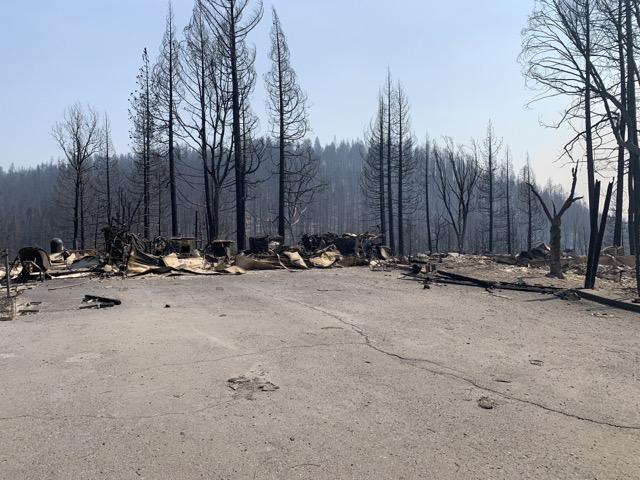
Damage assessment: destroyed